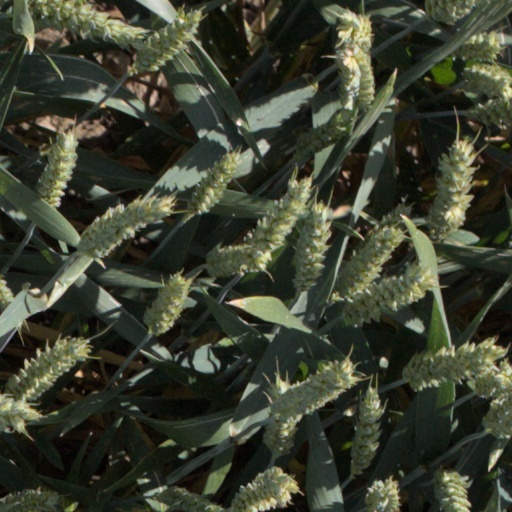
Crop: wheat